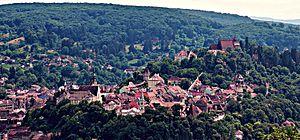
Du point de vue de la géographie actuelle la Transylvanie est une région du centre-ouest de la Roumanie, délimitée par les chaînes des Carpates.